Ōgita Station

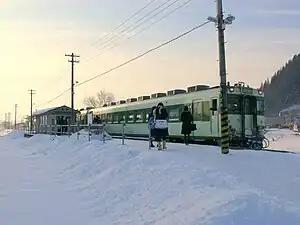
Ōgita Station

is a railway station located in the city of Ōdate, Akita Prefecture, Japan, operated by the East Japan Railway Company (JR East).